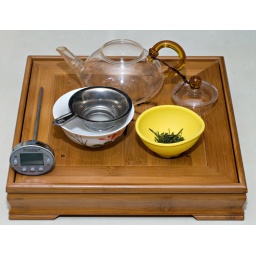
Brewing in small glass pot, with thermometer at the ready. A cup above from the Cultured Cup